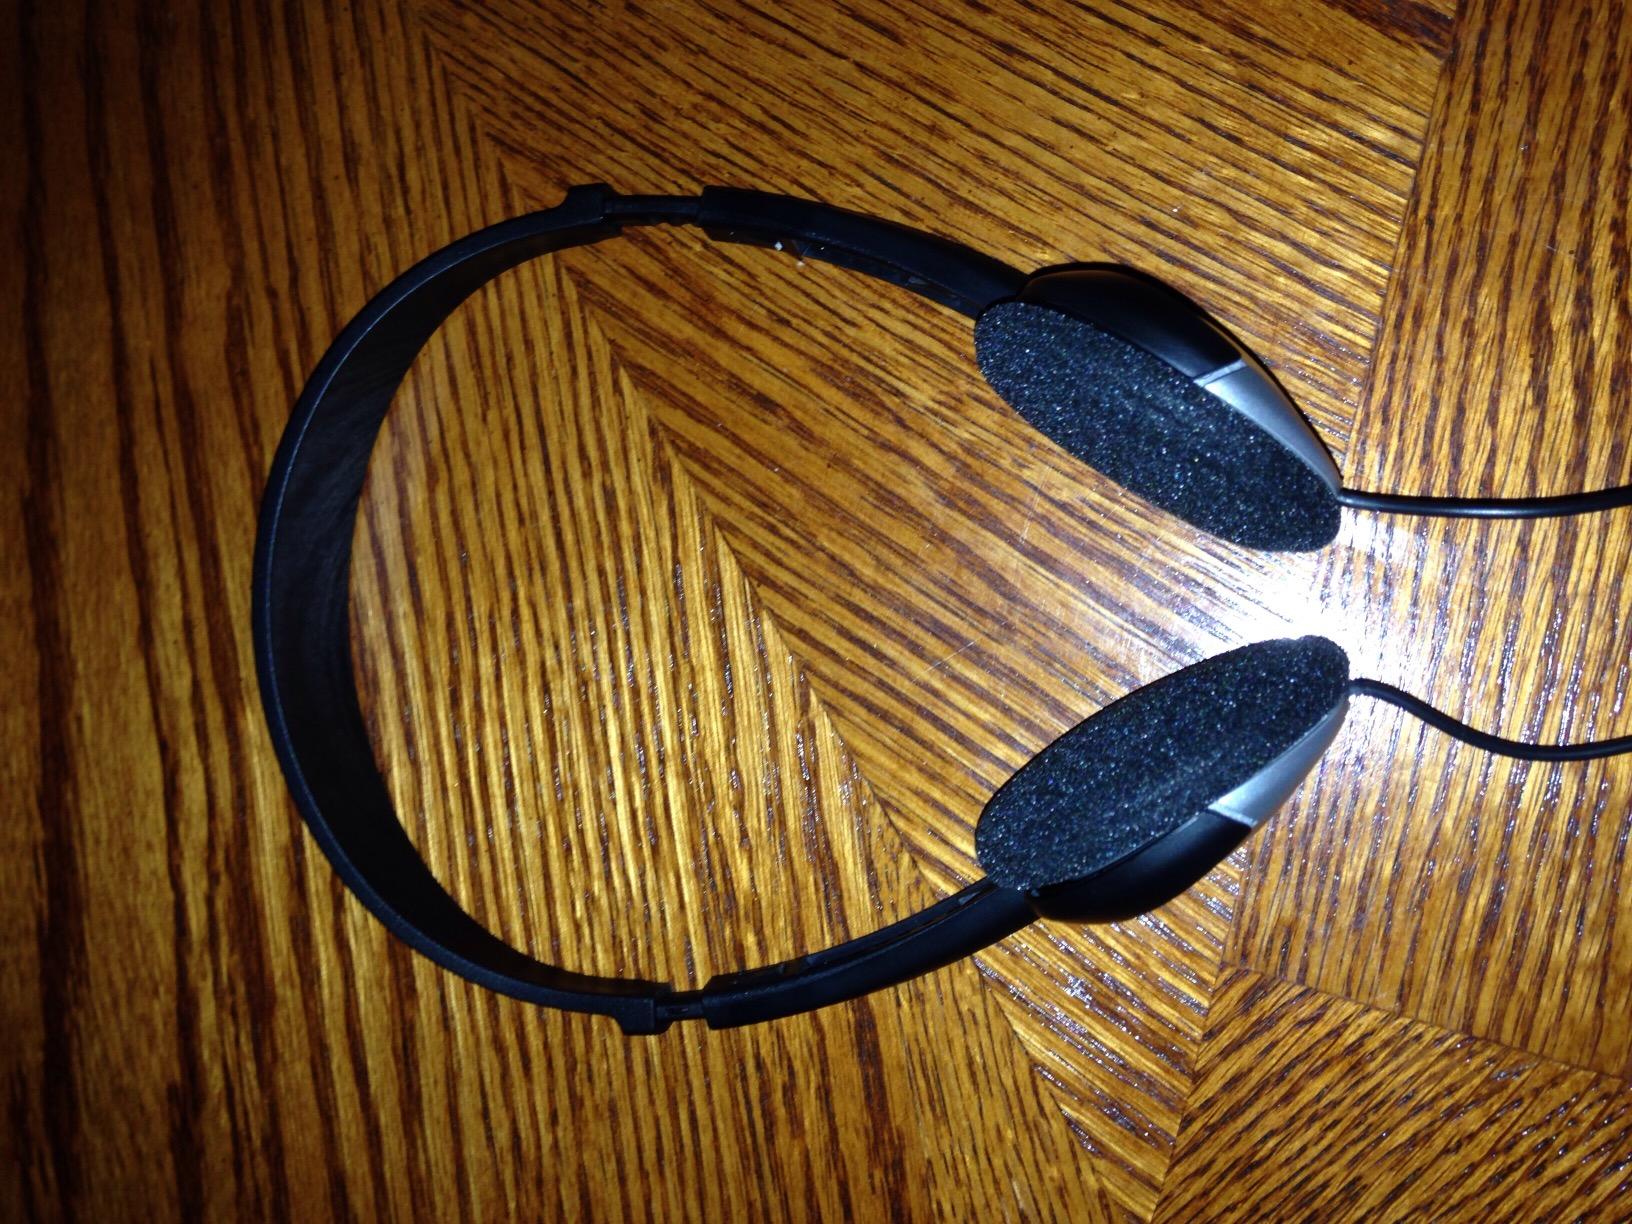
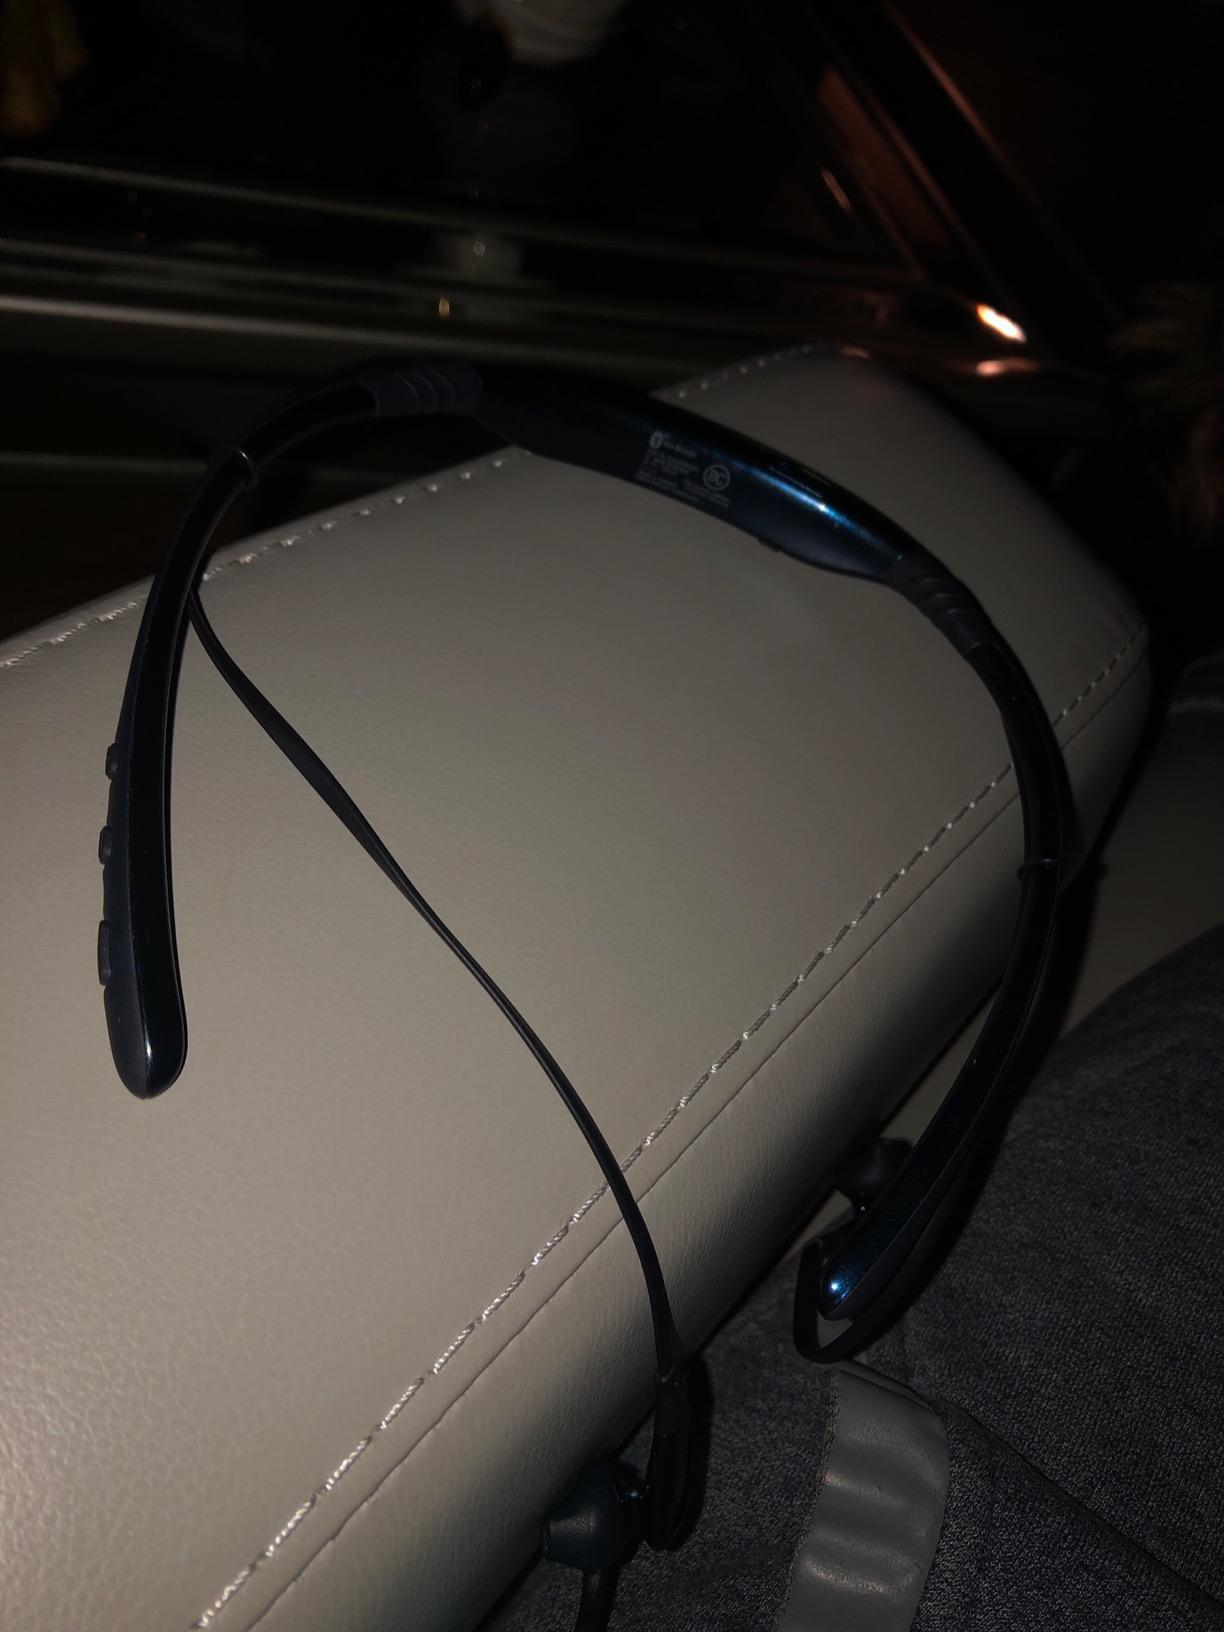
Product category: headphones
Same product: no